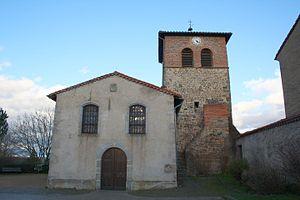
Eglise Saint-Barthélémy d’Unias
Unias est une commune française située dans le département de la Loire en région Auvergne-Rhône-Alpes, et faisant partie de Loire Forez Agglomération.